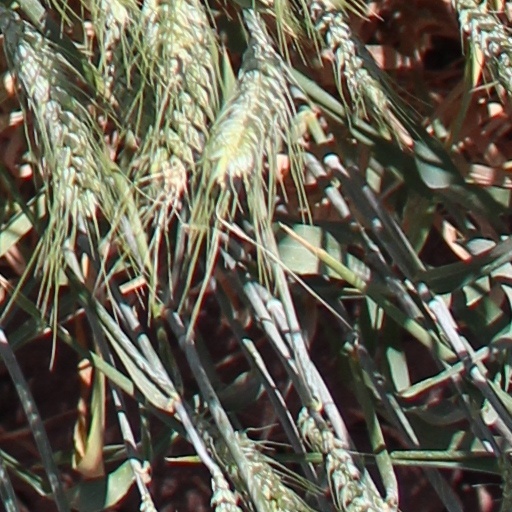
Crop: wheat